Vacuum ejector

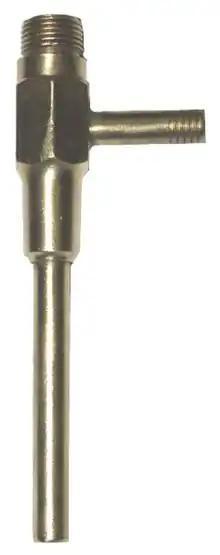
A brass aspirator. The water inlet and outlet are at the top and bottom, respectively; the air inlet is on the side.

A vacuum ejector, or simply ejector, or aspirator, is a type of vacuum pump, which produces vacuum by means of the Venturi effect.